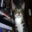
Label: cat